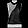
Label: T - shirt / top